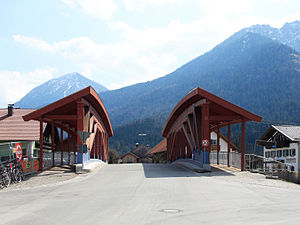
Eschenlohe
Den ny bro over Loisach i Eschenlohe
Eschenlohe er en kommune i Landkreis Garmisch-Partenkirchen i Regierungsbezirk Oberbayern i den tyske delstat Bayern. Den er en del af Verwaltungsgemeinschaft Ohlstadt.